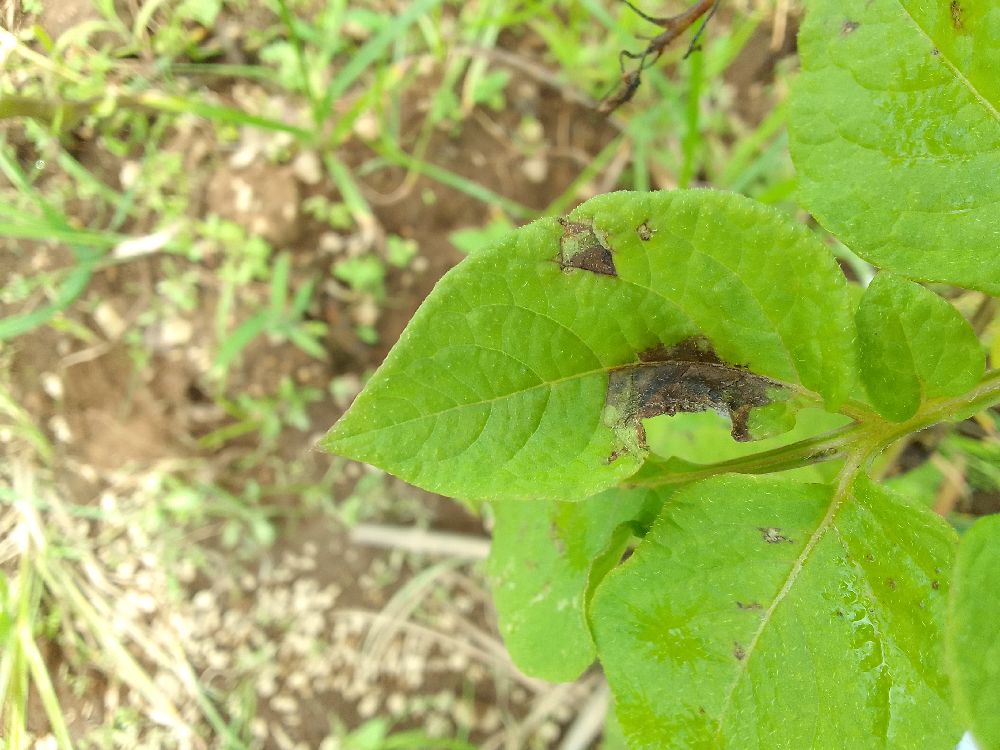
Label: Late blight